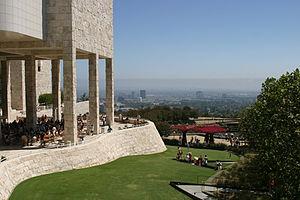
Vue des jardins du Getty &lt